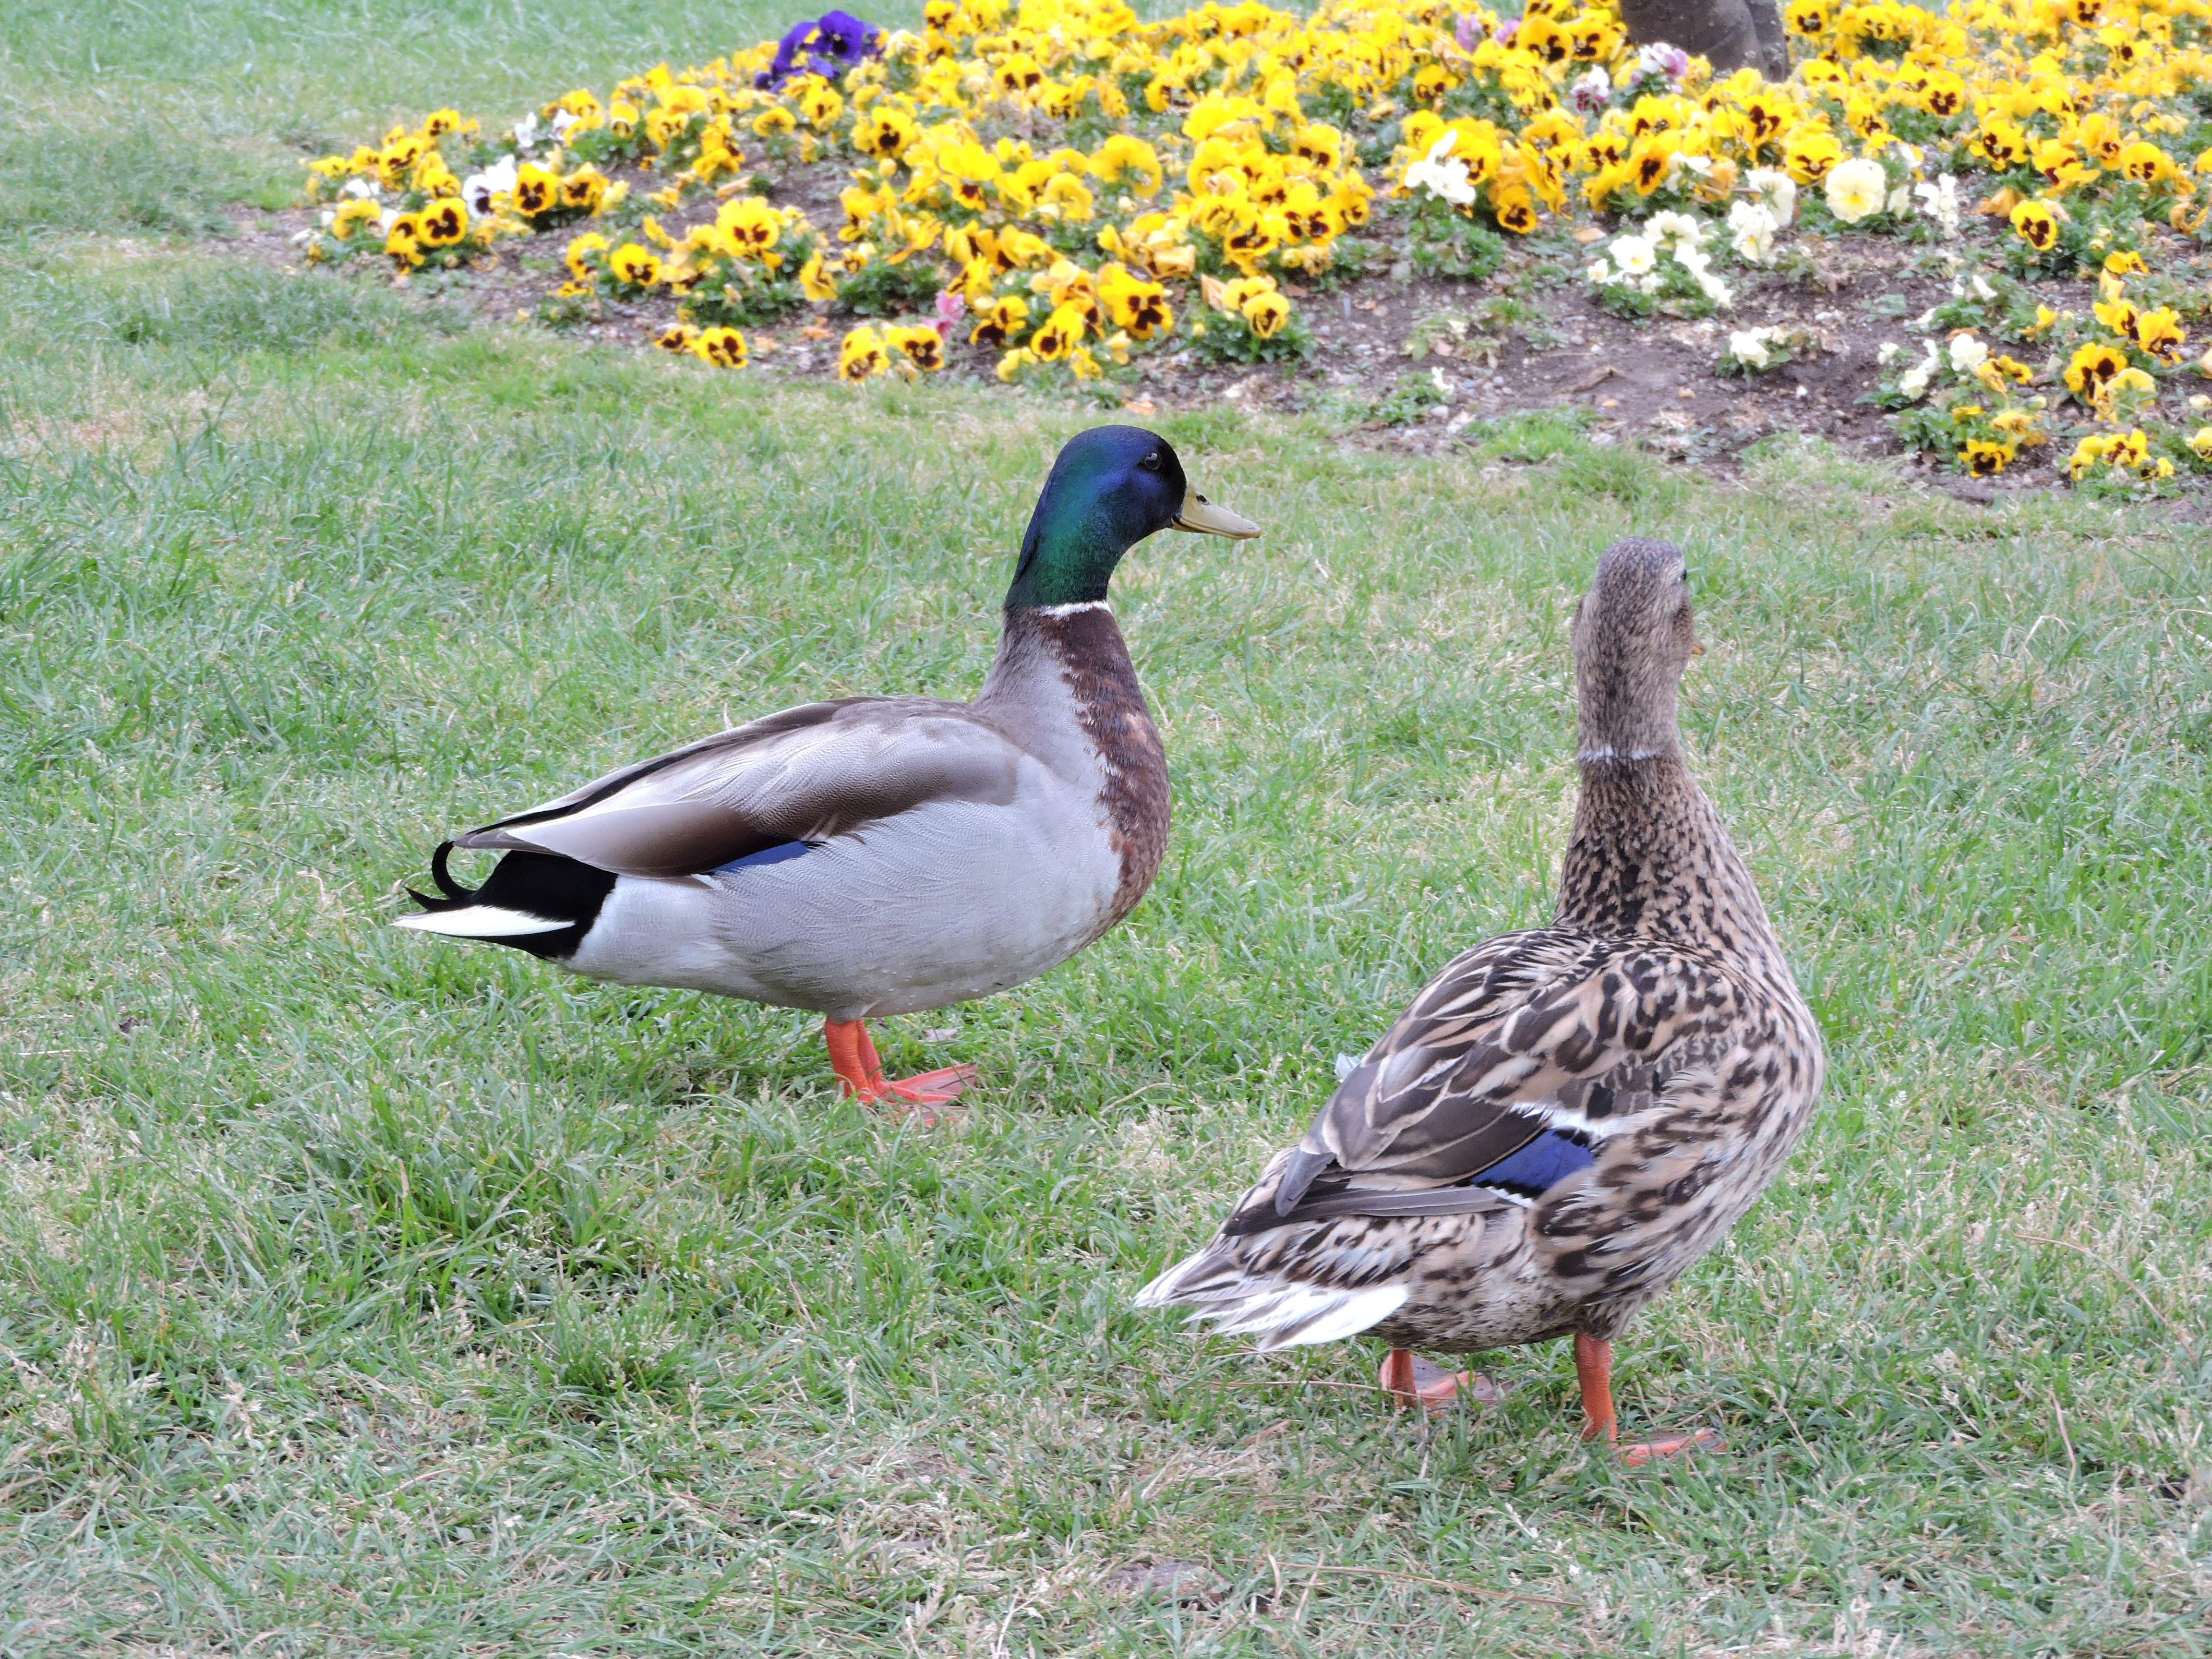
bird, animal, wildlife, beak, garden, fowl, fauna, flowers, poultry, duck, goose, vertebrate, waterfowl, water bird, mallard, canard, biped, ducks geese and swans